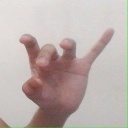
अक्षर: ओ